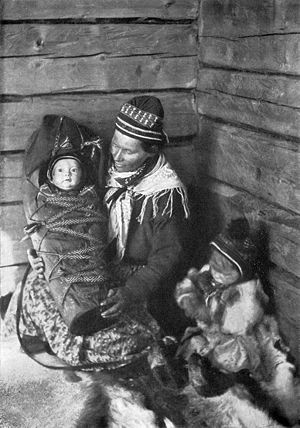
Multipel sklerose / Epidemiologi
Etniske grupper så som samerne har en lavere forekomst af MS, muligvis på grund af genetiske faktorer.
Multipel sklerose eller Multipel sclerose er en kronisk, uhelbredelig neurologisk sygdom, som rammer centralnervesystemet, det vil sige hjernen og rygmarven. Mere præcist er det en sygdom i hvilken myelinskeder omkring hjernens og rygsøjlens axoner bliver beskadigede, hvilket fører til demyelinering og ardannelse såvel som et bredt spektrum af tegn og symptomer. De mest almindelige er nedsat førlighed, dårligt syn, lammelser og koordinationsvanskeligheder; men patienterne har forskellige symptomer alt efter hvor i hjernens eller rygmarvens myelin, betændelserne opstår. Sygdommen viser som regel sine første tegn hos unge voksne, og den er mest almindelig hos kvinder. Dens udbredelse ligger mellem 2 og 150 per 100.000. MS blev første gang beskrevet i 1868 af Jean-Martin Charcot.